Hopkins Feed and Seed Store

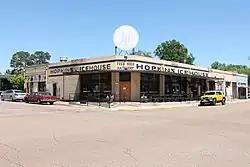

The Hopkins Feed and Seed Store is a historic commercial building at 301 East 3rd Street in downtown Texarkana, Arkansas. It is a single-story brick building roughly rectangular, with a beveled entrance at the corner of 3rd and South Wood Streets. It was built c. 1922 to be a fancy German car dealership. In the 1930s Roy D Hopkins purchased the building which was Feeder Supply at the time and created Roy D Hopkins Feed and Seed, who operated a feed store and chicken hatchery on the premises. The building currently is a Grill and bar named after Roy D Hopkins, Hopkins Icehouse which has been in operation since 2009. this is the only one of the period to survive on the block.